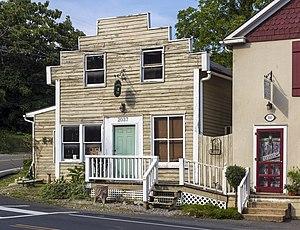
Centre-ville de Millwood, Virginia, Etats-Unis